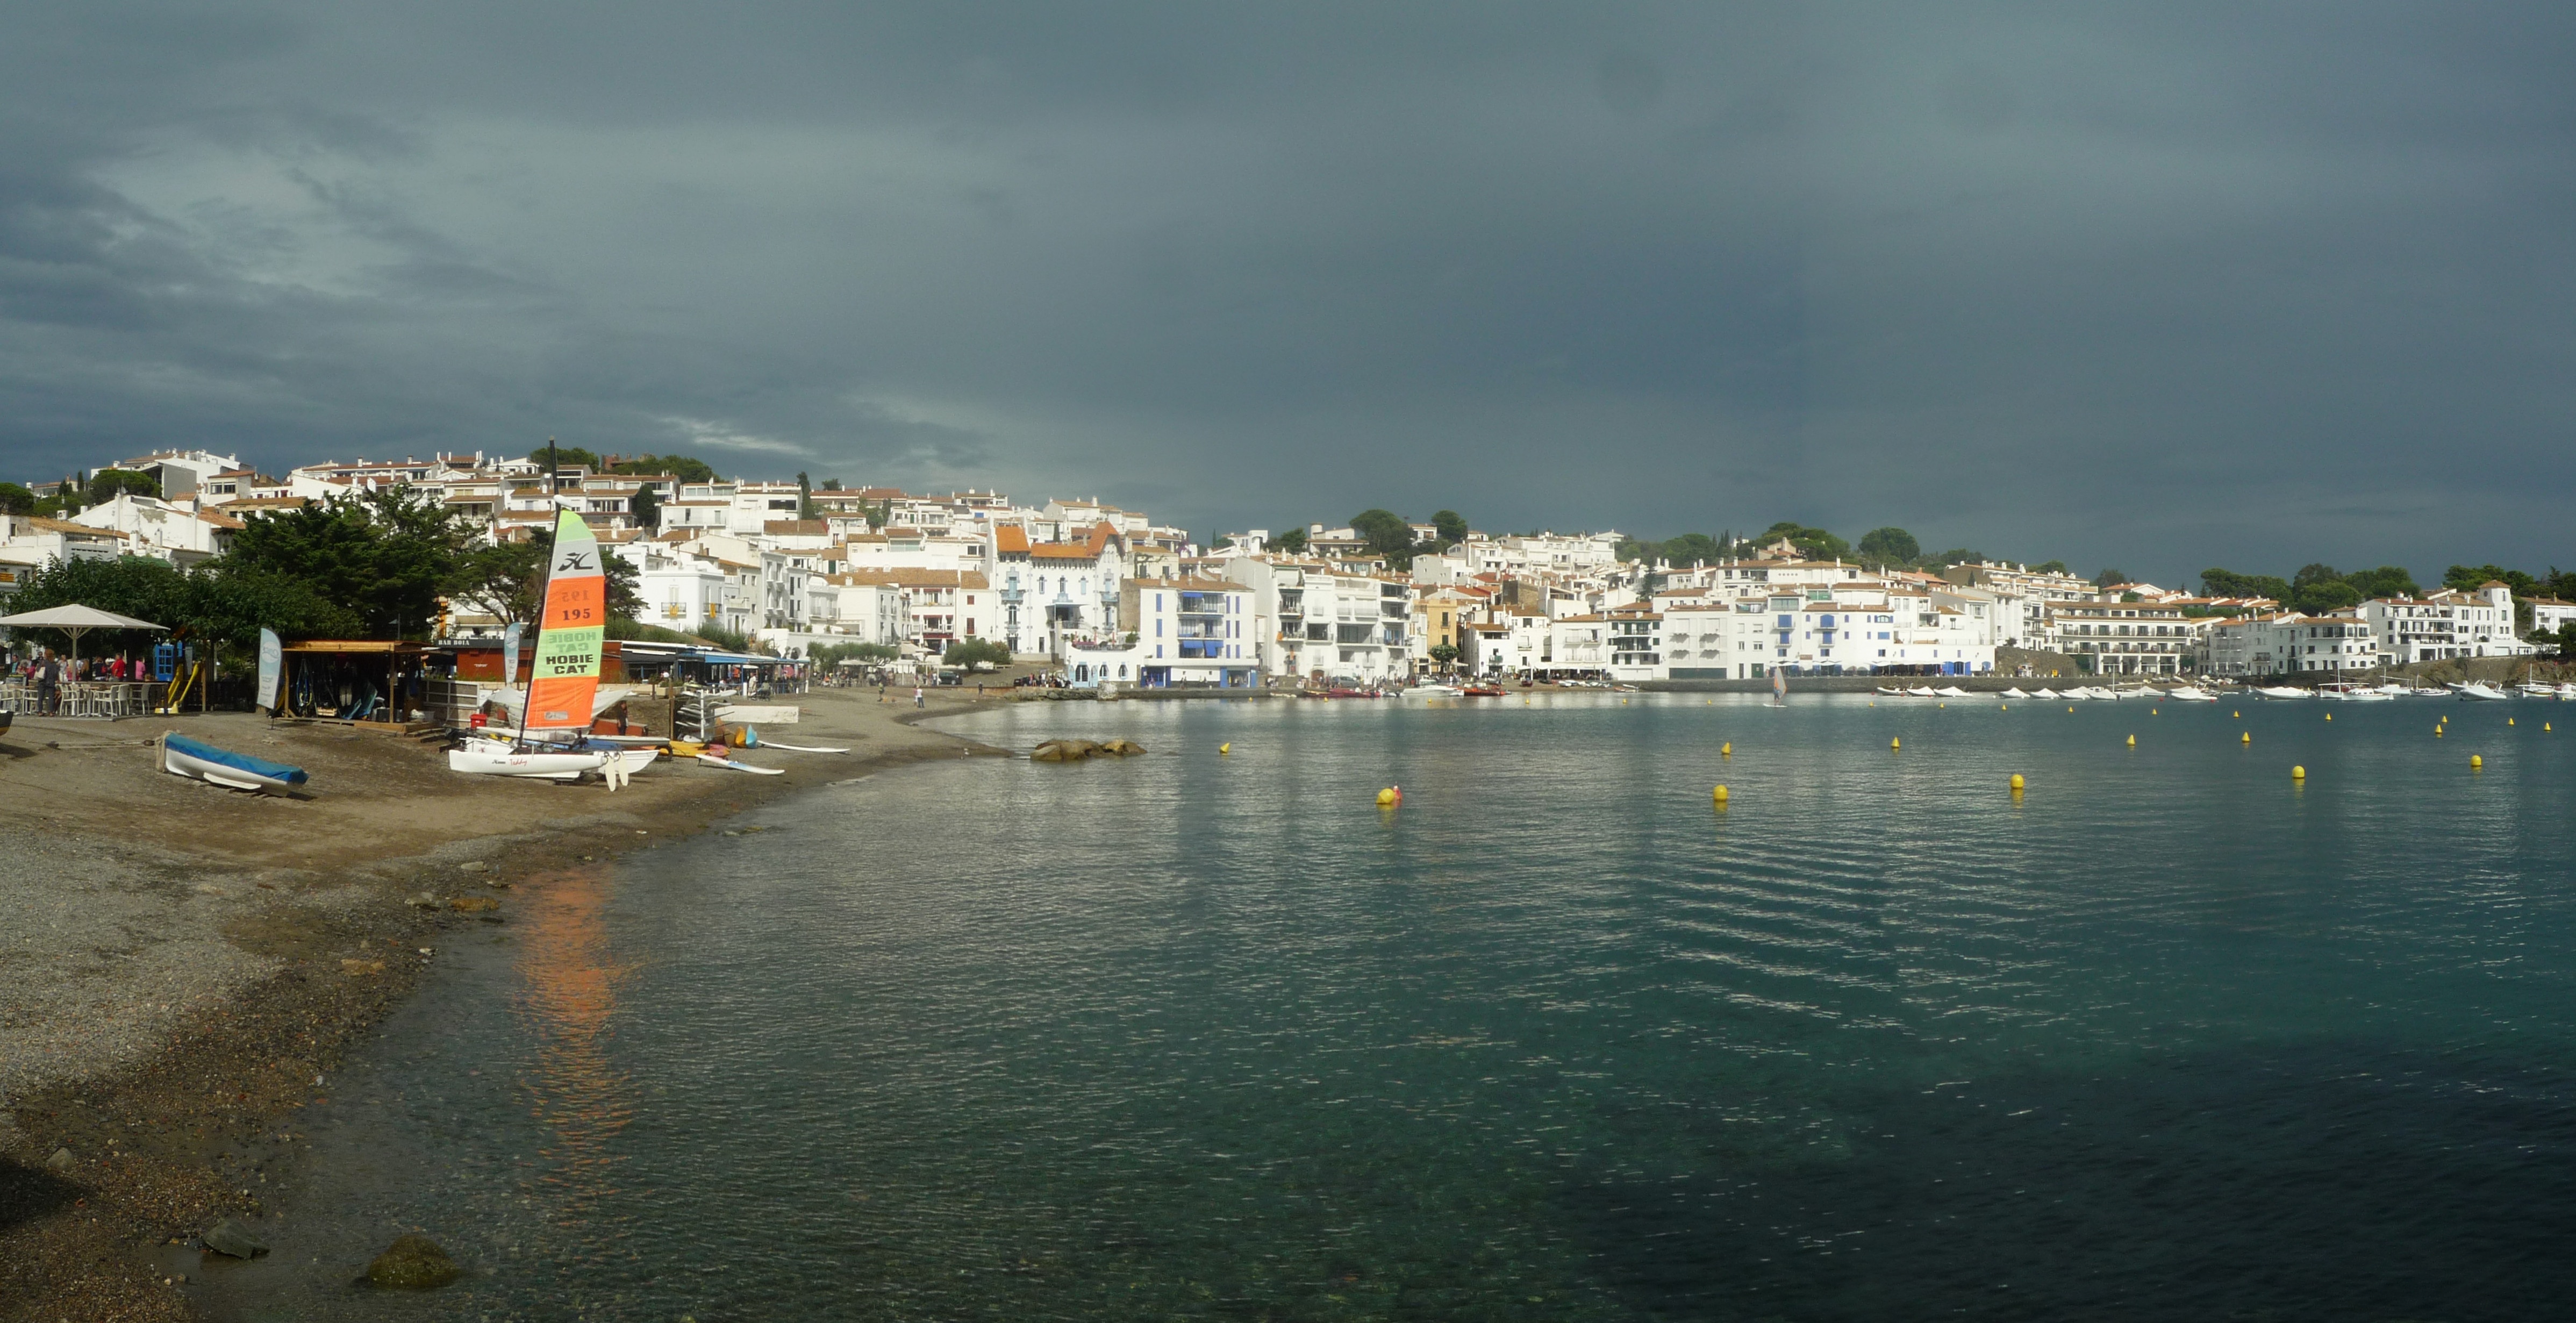
beach, sea, coast, dock, town, cityscape, vehicle, bay, harbor, marina, port, body of water, spain, side, visit, cadaques, salvator dali